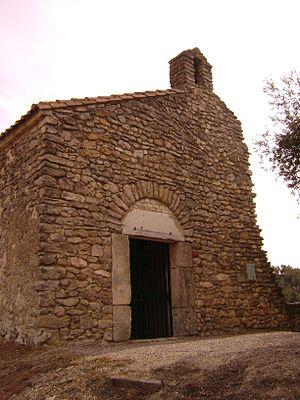
Chapelle Saint Laurent (9e siècle), Moussan, Aude ,France
Moussan est une commune française située dans le département de l'Aude en région Occitanie.